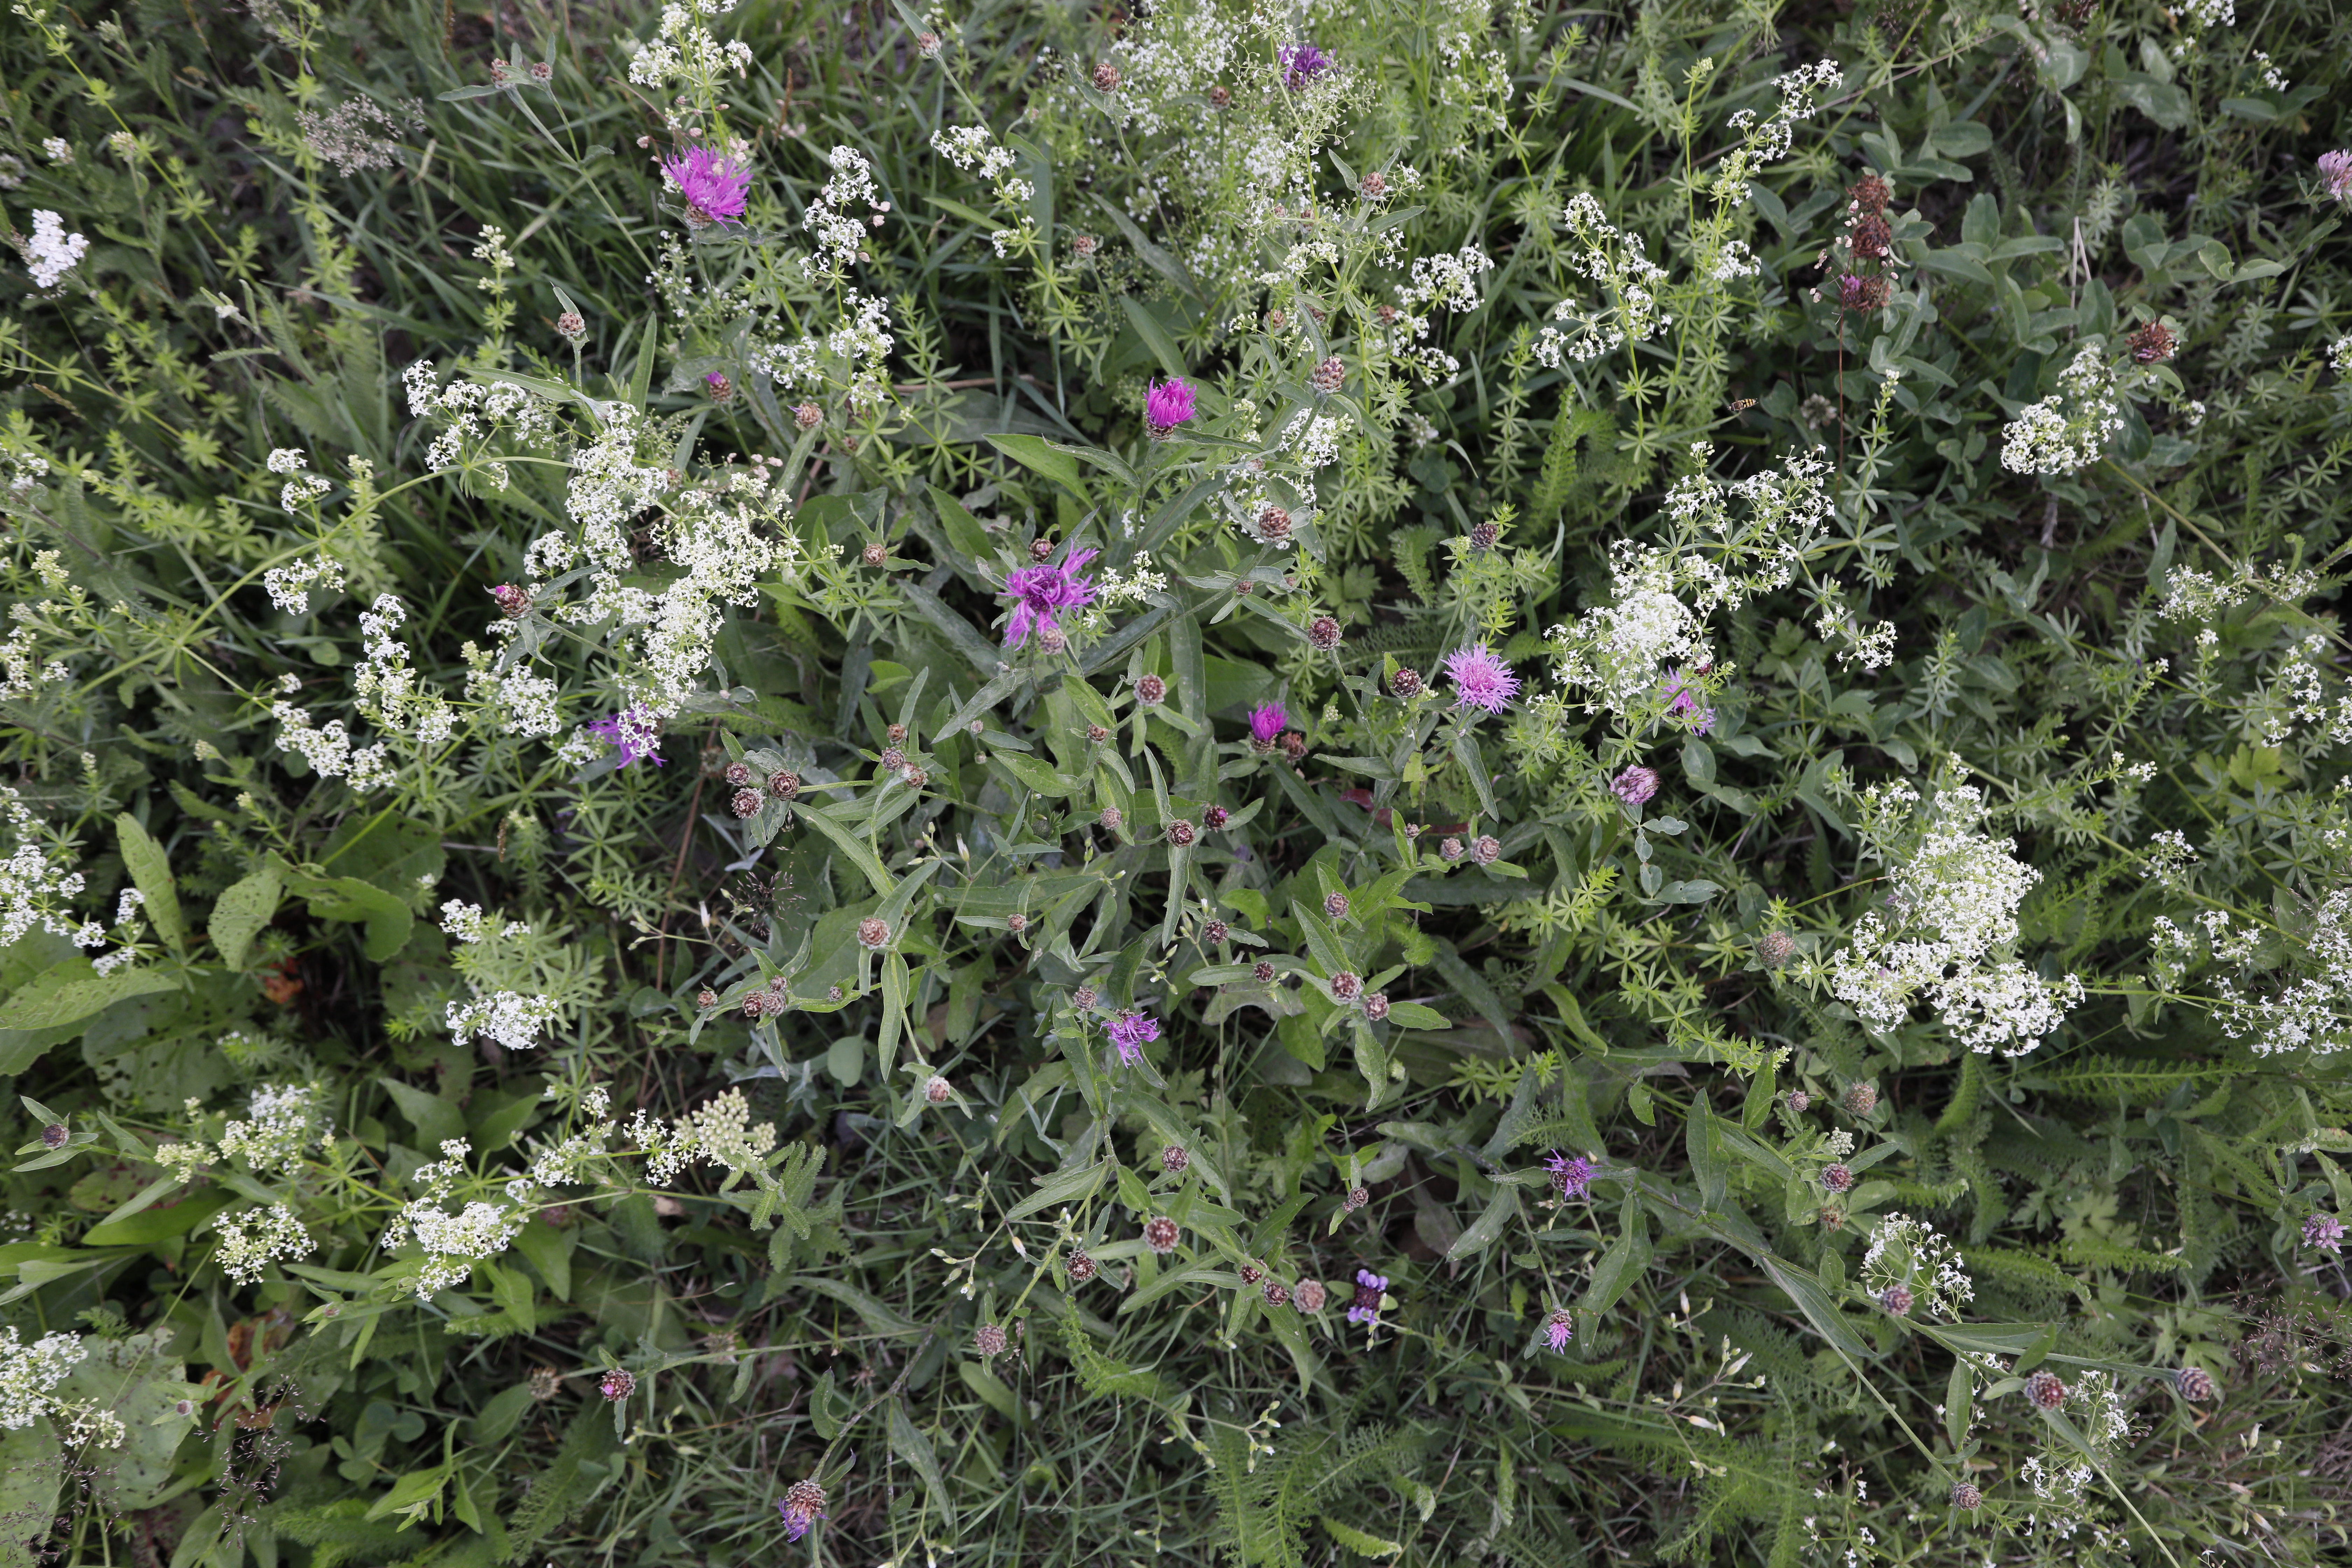
Plant species: Centaurea jacea, Trifolium pratense, Achillea millefolium, Prunella vulgaris